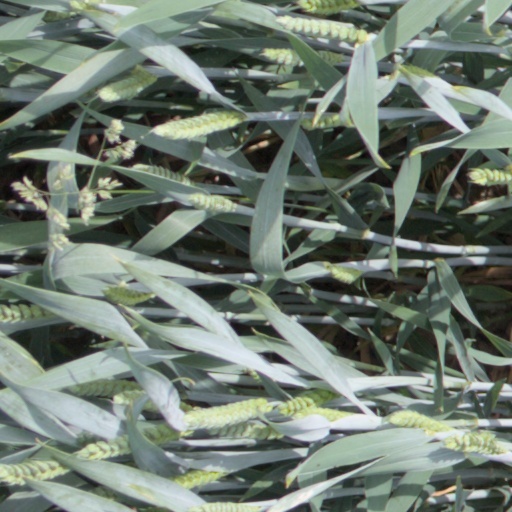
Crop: wheat